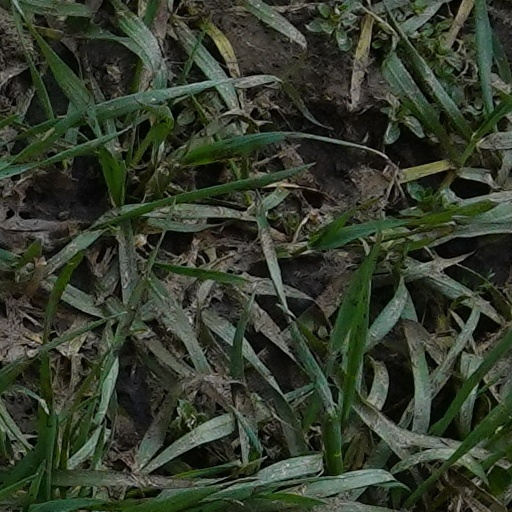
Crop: wheat